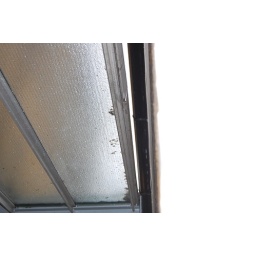
Heavy rain on 25 May resulted in glass roof leaking - missing flashing here